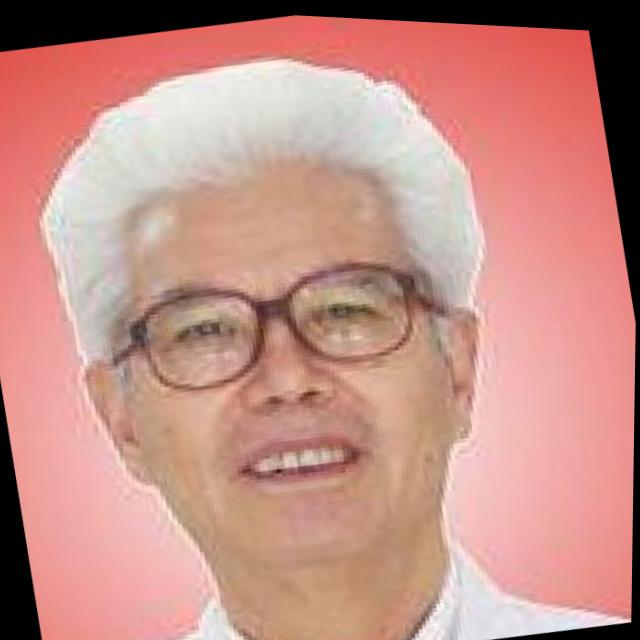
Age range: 65+